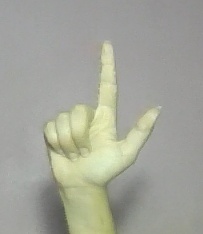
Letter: laam